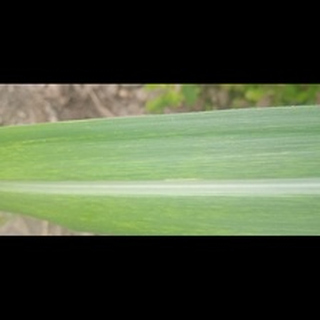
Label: sugarcane_mosaic